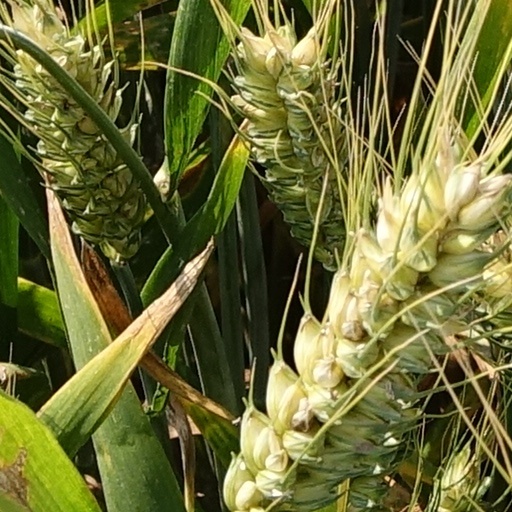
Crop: wheat